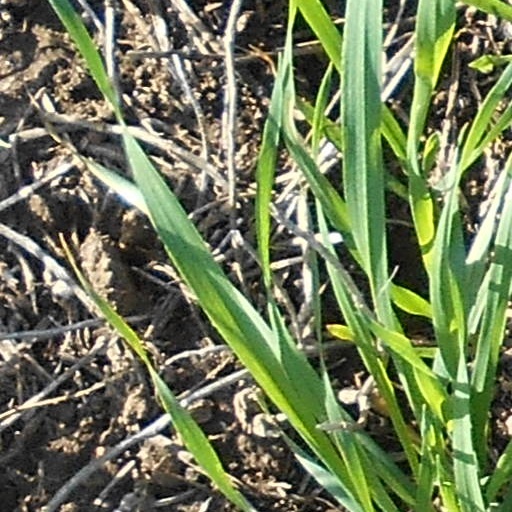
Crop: wheat